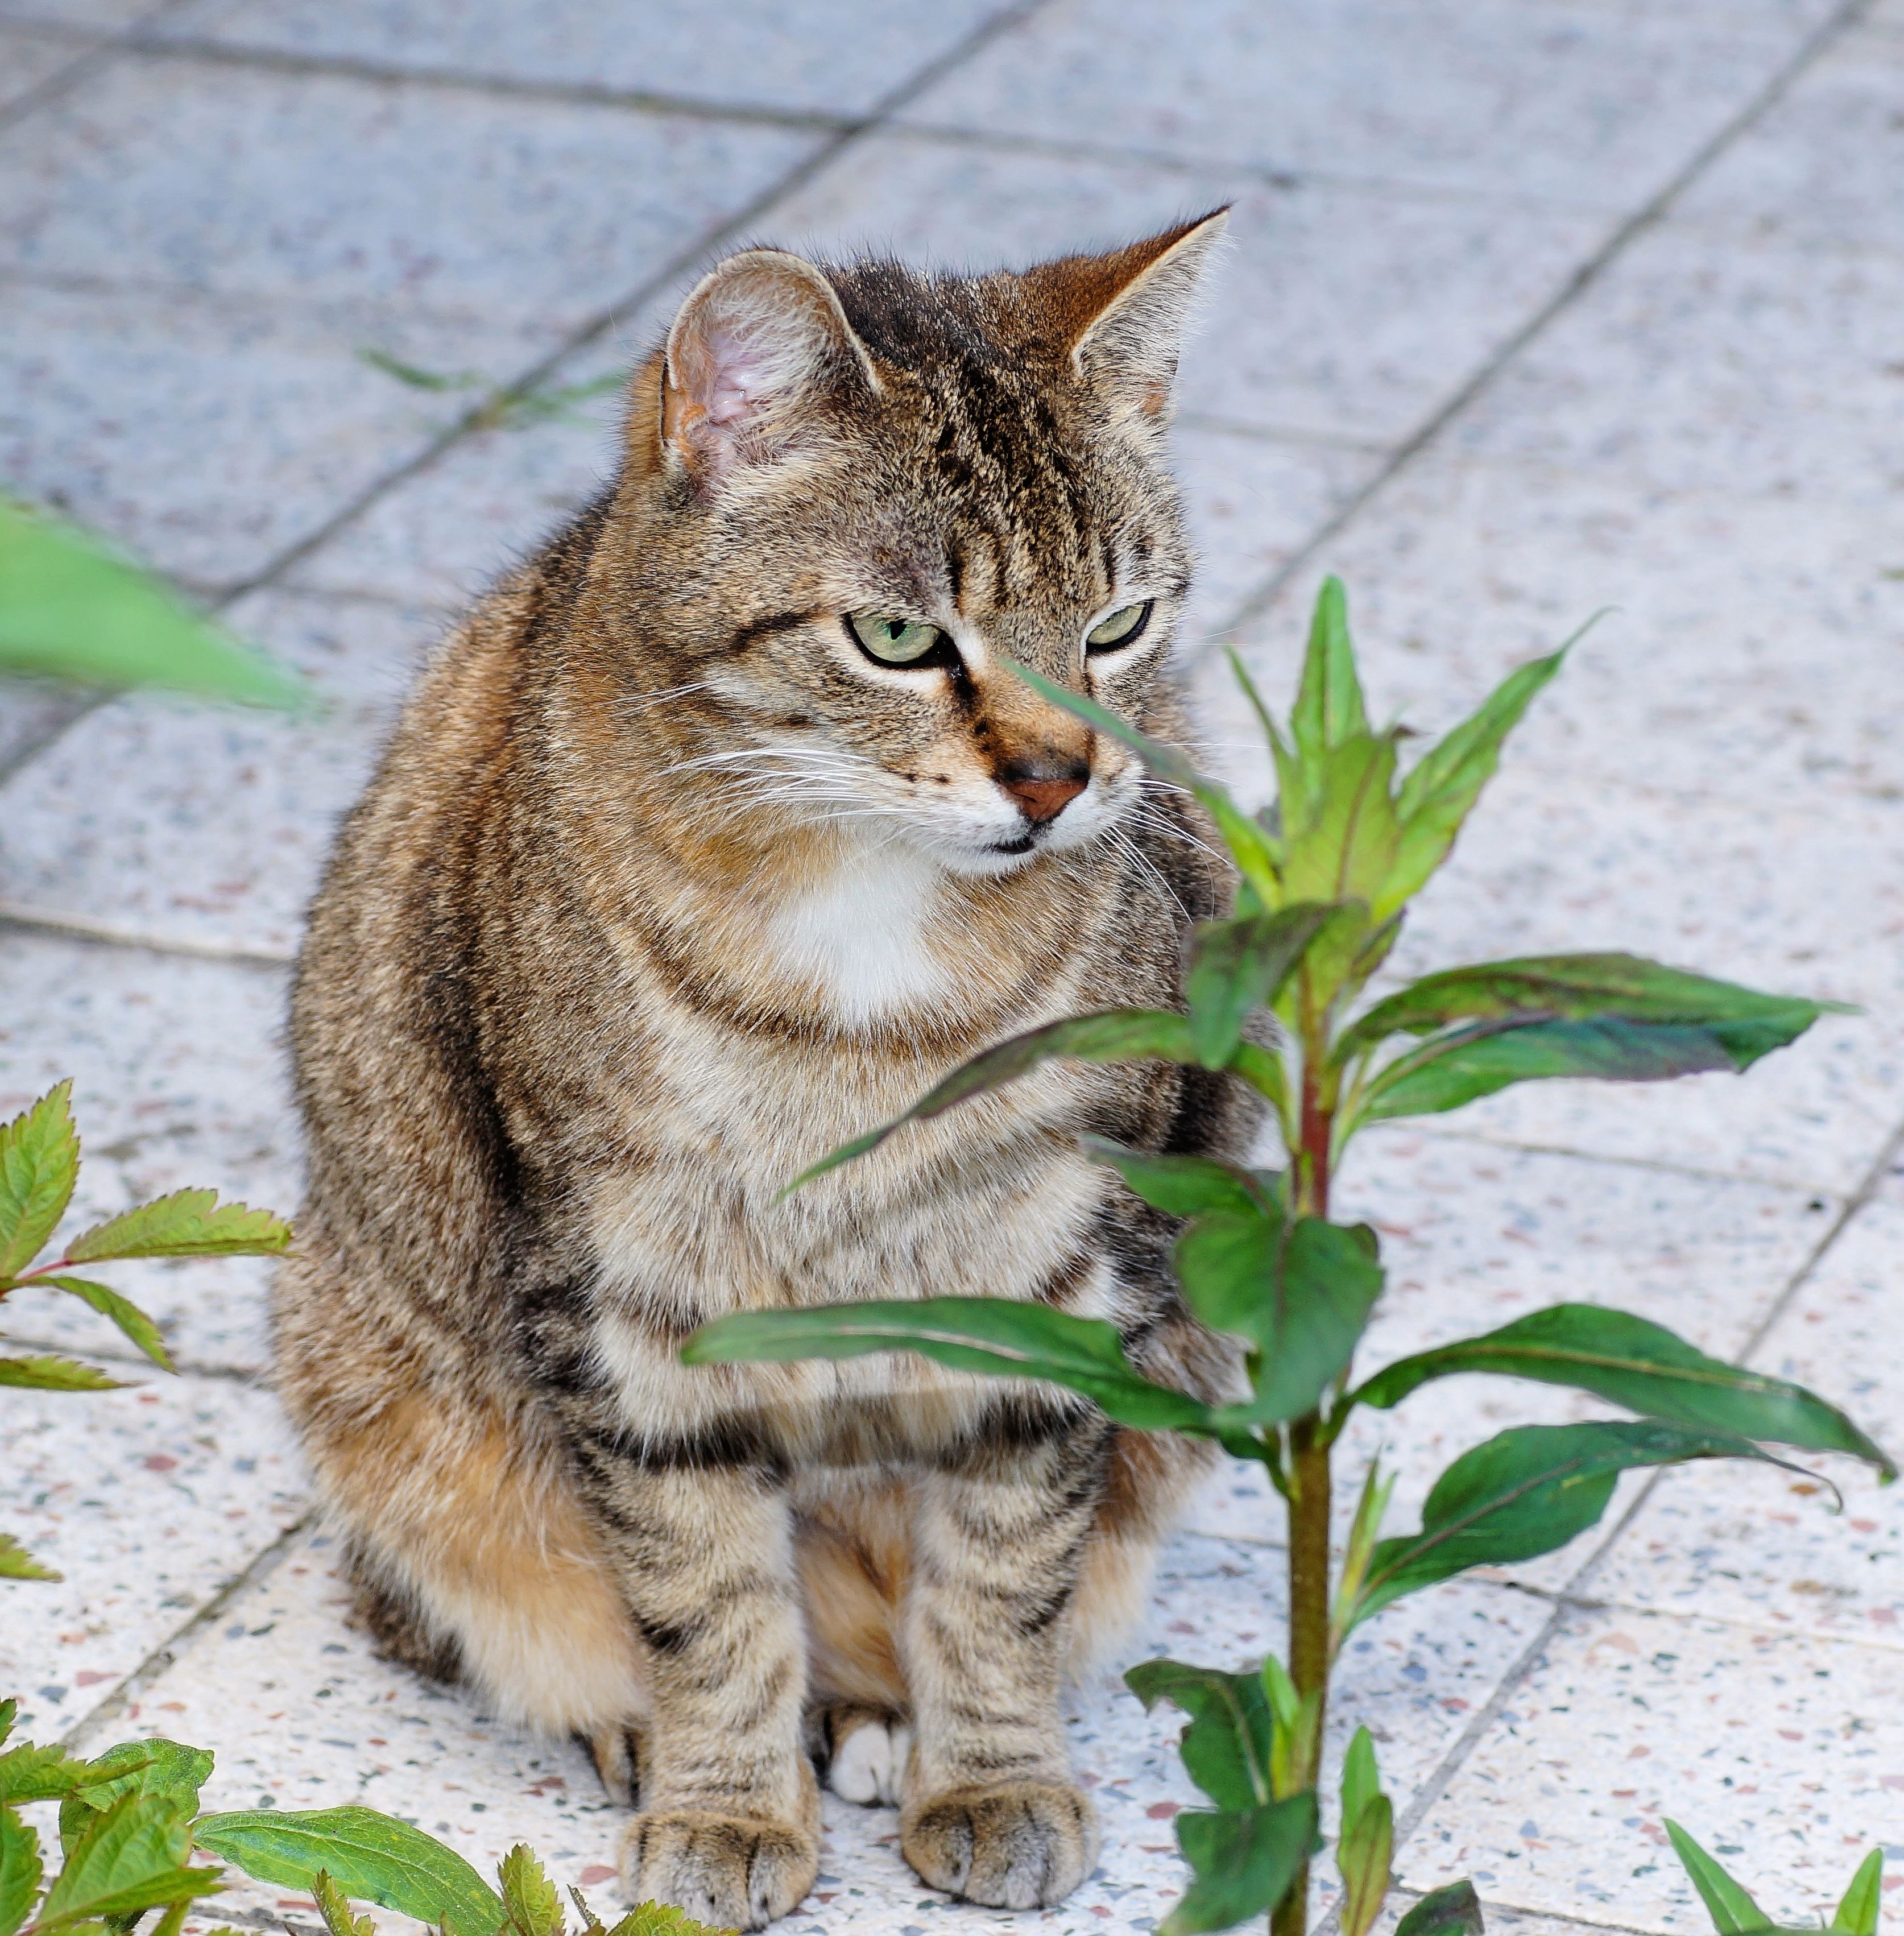
sweet, home, animal, cute, female, pet, cat, sitting, mammal, garden, fauna, whiskers, adidas, vertebrate, front, mieze, domestic cat, tabby cat, european shorthair, wild cat, cat body, small to medium sized cats, cat like mammal, domestic short haired cat, pixie bob, american shorthair, rusty spotted cat